J. D. Mesnard

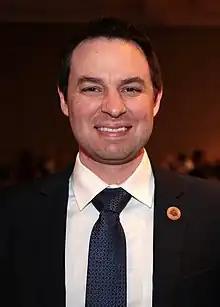

Javan Daniel "J. D." Mesnard (born May 15, 1980) is an American politician and a Republican member of the Arizona Senate representing District 13 since 2023. He previously represented District 17 from 2019 to 2023.